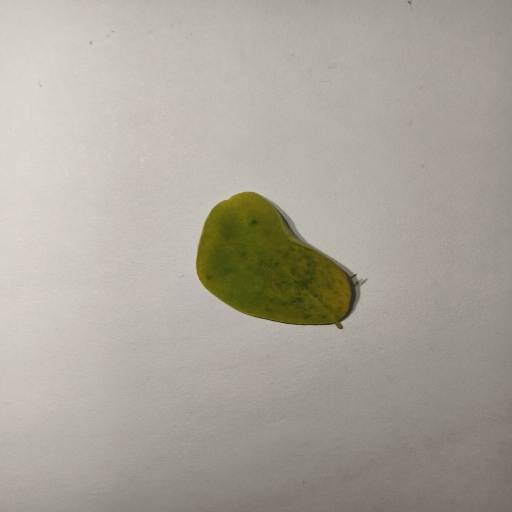
Species: Sojina
Leaf condition: Yellow Leaf